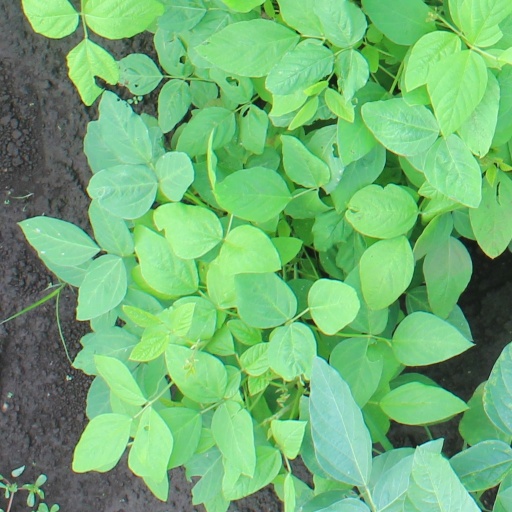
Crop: soybean